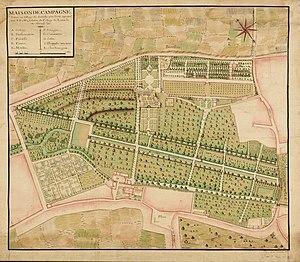
Propriété des Jésuites à Gentilly, Archives Nationales
L'histoire de Gentilly est l'histoire du village de Gentilly, un lieu d'habitation de la région parisienne, en France.